Heightmap

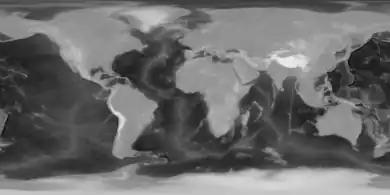
Height map of planet earth at 2km per pixel, including oceanic bathymetry information, normalized as 8-bit grayscale

Heightmaps are commonly used in geographic information systems, where they are called digital elevation models.